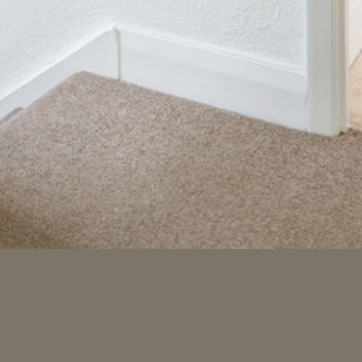
Material: carpet